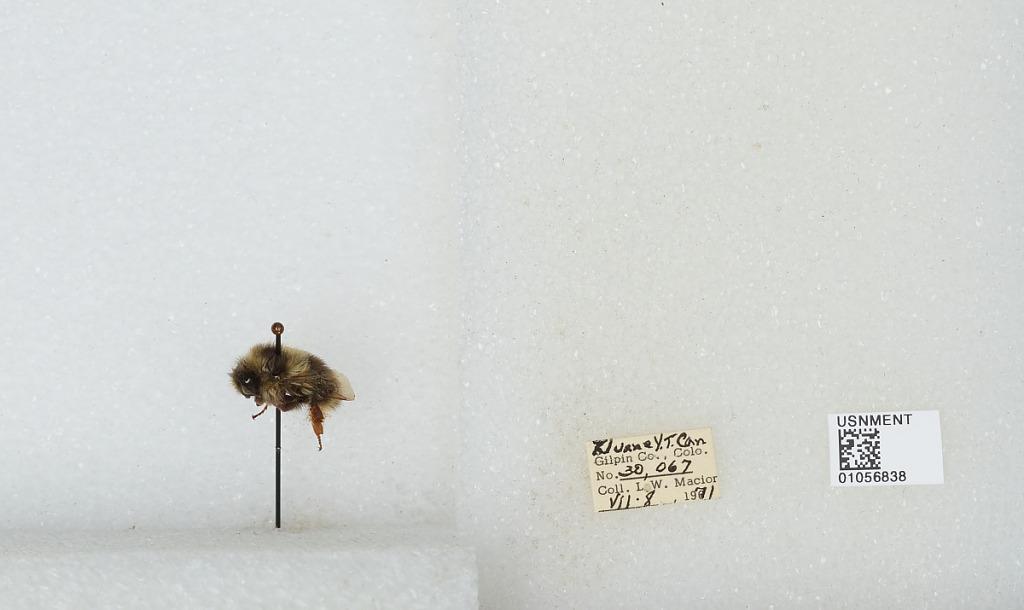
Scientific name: Bombus bifarius nearcticus
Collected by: L. Macior
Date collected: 1971-7-8
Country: Canada
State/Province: Yukon Territory
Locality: Kluane
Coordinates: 60.75, -139.5